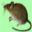
Label: mouse